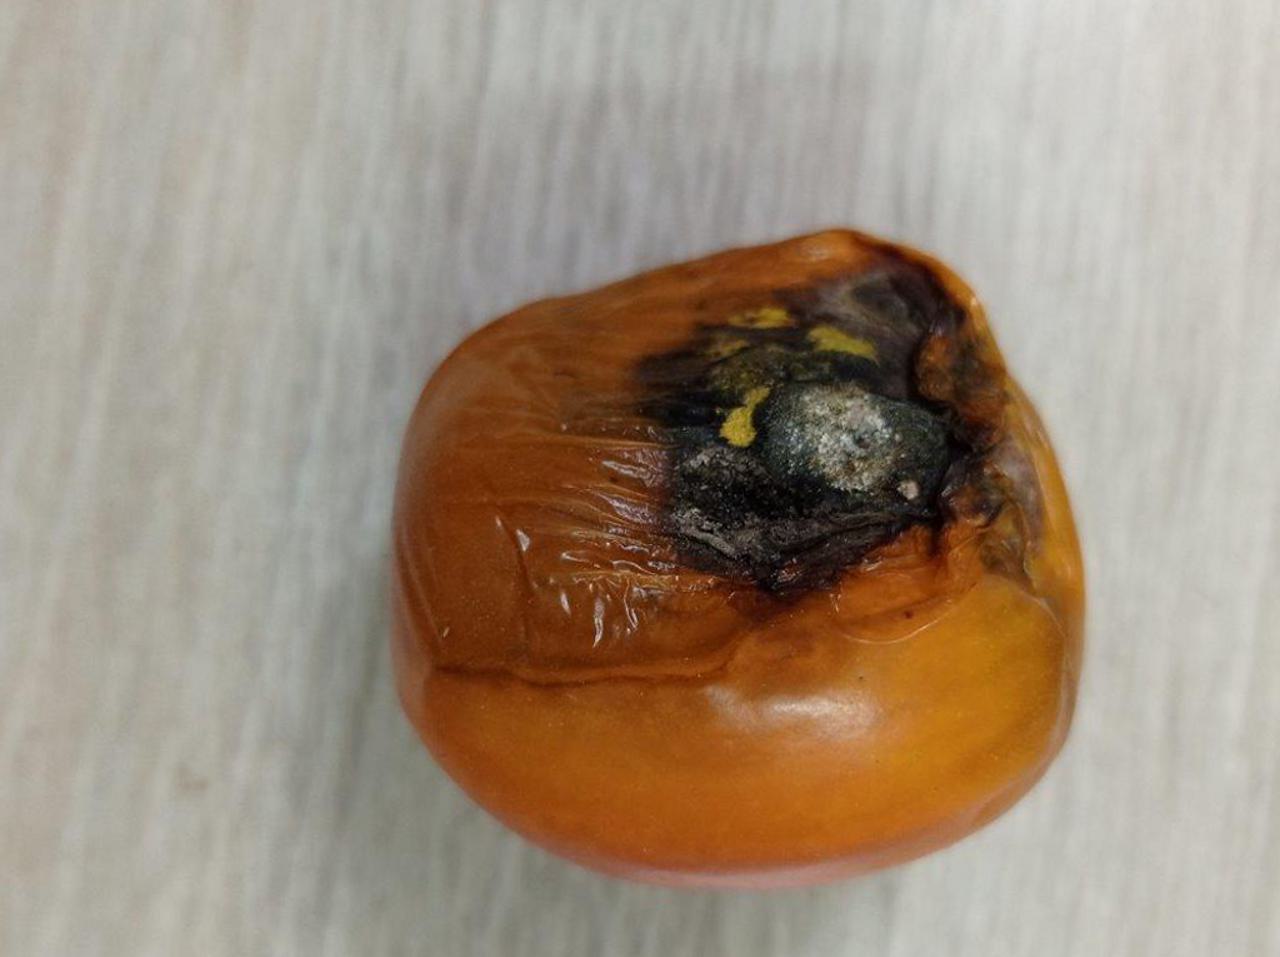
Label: Rotten